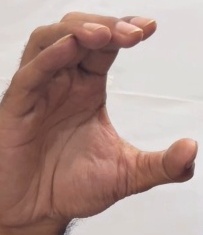
ASL sign: C